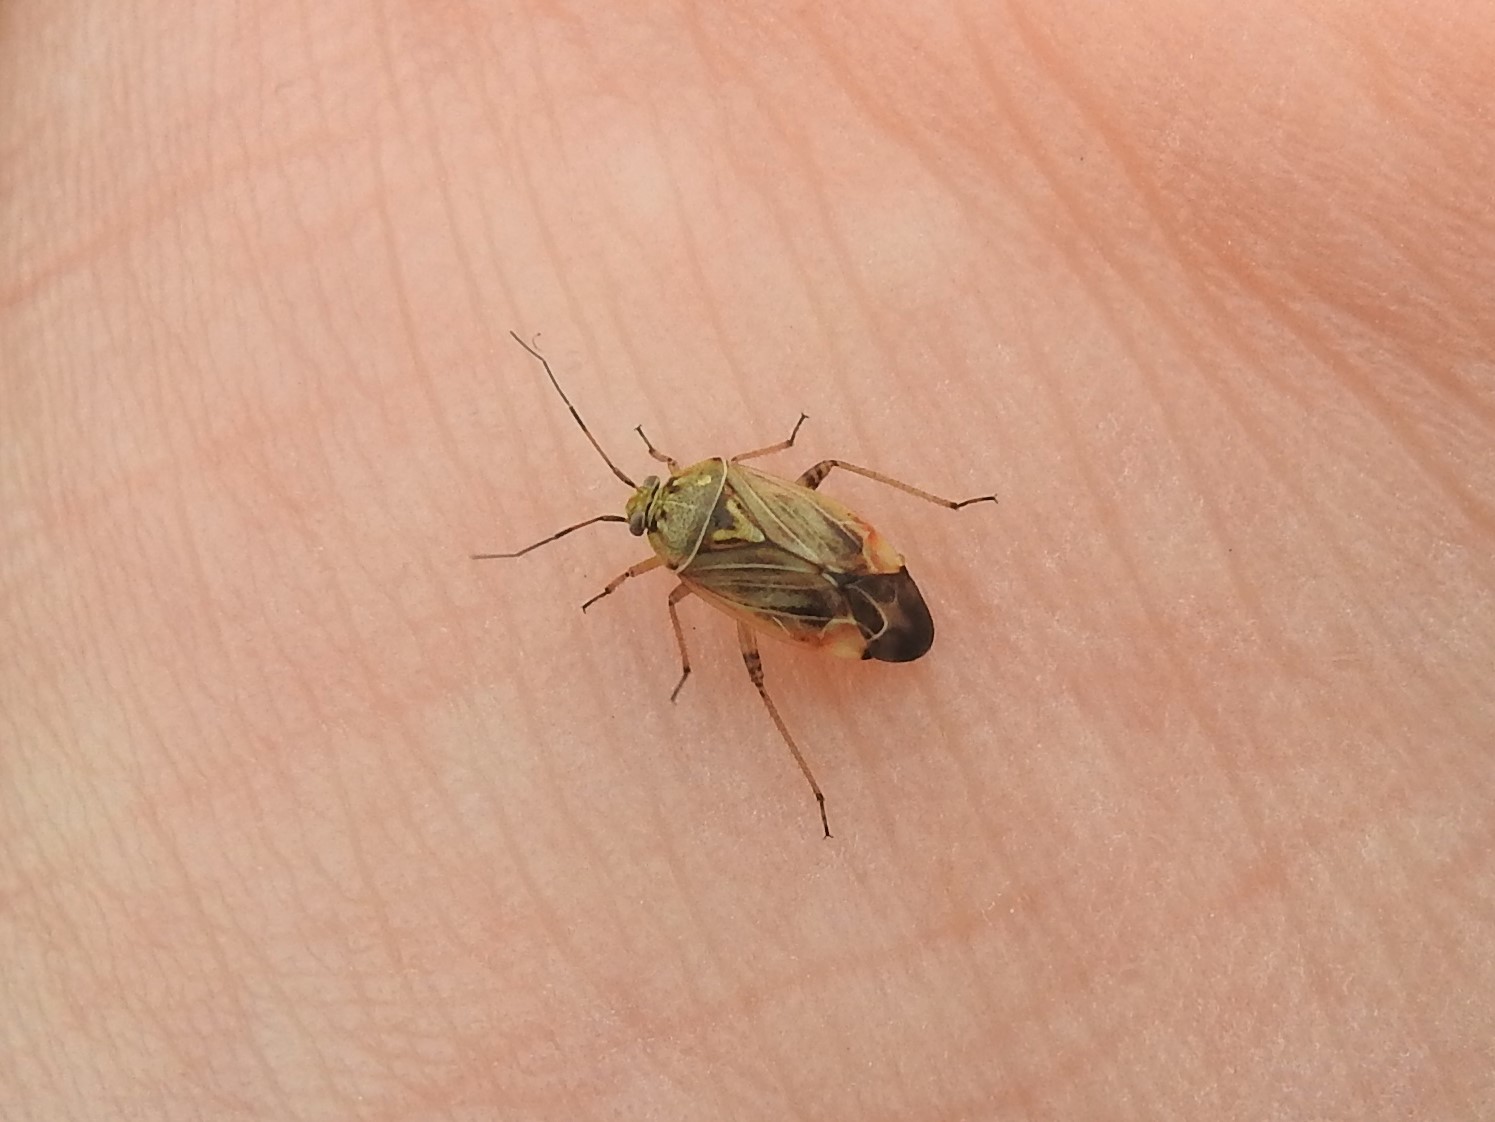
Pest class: lygus_bug